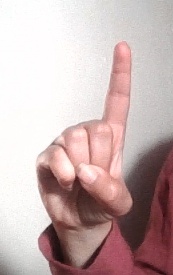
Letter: bb